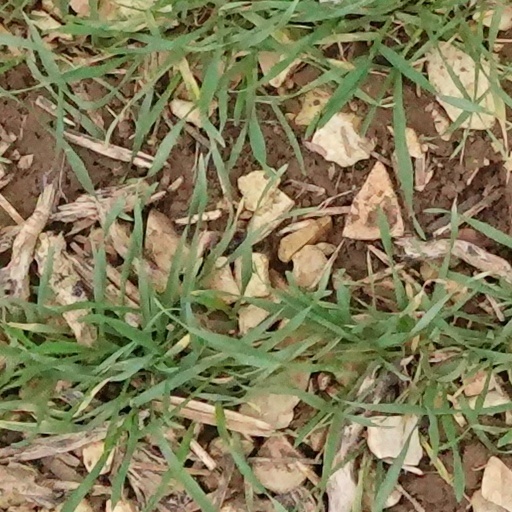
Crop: wheat